Visconti of Milan

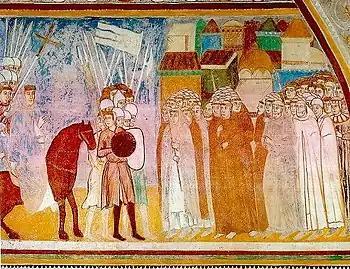
21 January 1277, after the victory obtained against the Della Torre in Desio, Archbishop Ottone Visconti enters Milan (14th-century fresco in the Rocca Borromeo di Angera)

The defeat and execution of Conradin in Naples in 1268 meant the definitive end of the Hohenstaufen threat to Milan. Then, the confrontation between the two Milanese factions resumed and increasingly assumed a military connotation. A leading figure on the Visconti side was Simone Orelli da Locarno, whose military ability became legendary during the wars against Fredrick II. Notwithstanding this, being in favor of the Visconti, he was arrested in 1263 and jailed in Milan. In 1276, he was freed in the context of a compromise between the two factions about Como, and after he promised not to act against Della Torre. He joined the Visconti army altogether, assuming the role of General Captain. The Visconti forces gained ground in the Lake Maggiore's area, but in the same year, Tebaldo Visconti, nephew of Ottone, was captured with other leading figures. Brought to Gallarate, they were executed by beheading. The Visconti defeated the Della Torre army in the decisive Battle of Desio on 21 January 1277, opening the way for Ottone to enter Milan. Napoleone, son of Pagano, was arrested with other Della Torre family members. He died in jail a few months later. These events mark the foundation of the Visconti lordship of Milan.